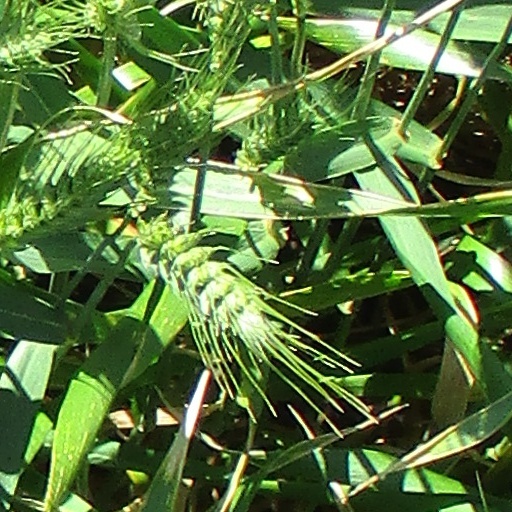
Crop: wheat